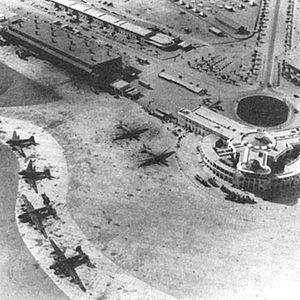
Karachi
L'aéroport international Jinnah de Karachi, la plus grande ville du Pakistan, dans la province du Sind. est le plus grand aéroport intérieur et international du Pakistan. Il porte le nom du fondateur du pays, Muhammad Ali Jinnah.
La Royal Air Force est la force aérienne de l'armée britannique. Elle forme avec la British Army et la Royal Navy les Forces armées britanniques. Sa devise est Per Ardua ad Astra qui signifie « À travers les embûches jusqu'aux étoiles ».